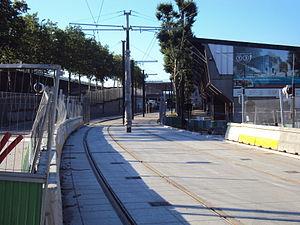
Raccordement vers l'atelier d'entretien a Pantin
La ligne 3b du tramway d'Île-de-France, plus simplement nommée T3b, est une ligne du tramway d'Île-de-France reliant, dans Paris, la porte de Vincennes à la porte d'Asnières. Elle est ouverte le 15 décembre 2012 entre porte de Vincennes et porte de la Chapelle, dans la continuité de la ligne T3a, prolongée à la même date de la porte d'Ivry à la porte de Vincennes. La ligne T3b, étendue jusqu'à la porte d'Asnières le 24 novembre 2018, est exploitée par la Régie autonome des transports parisiens.